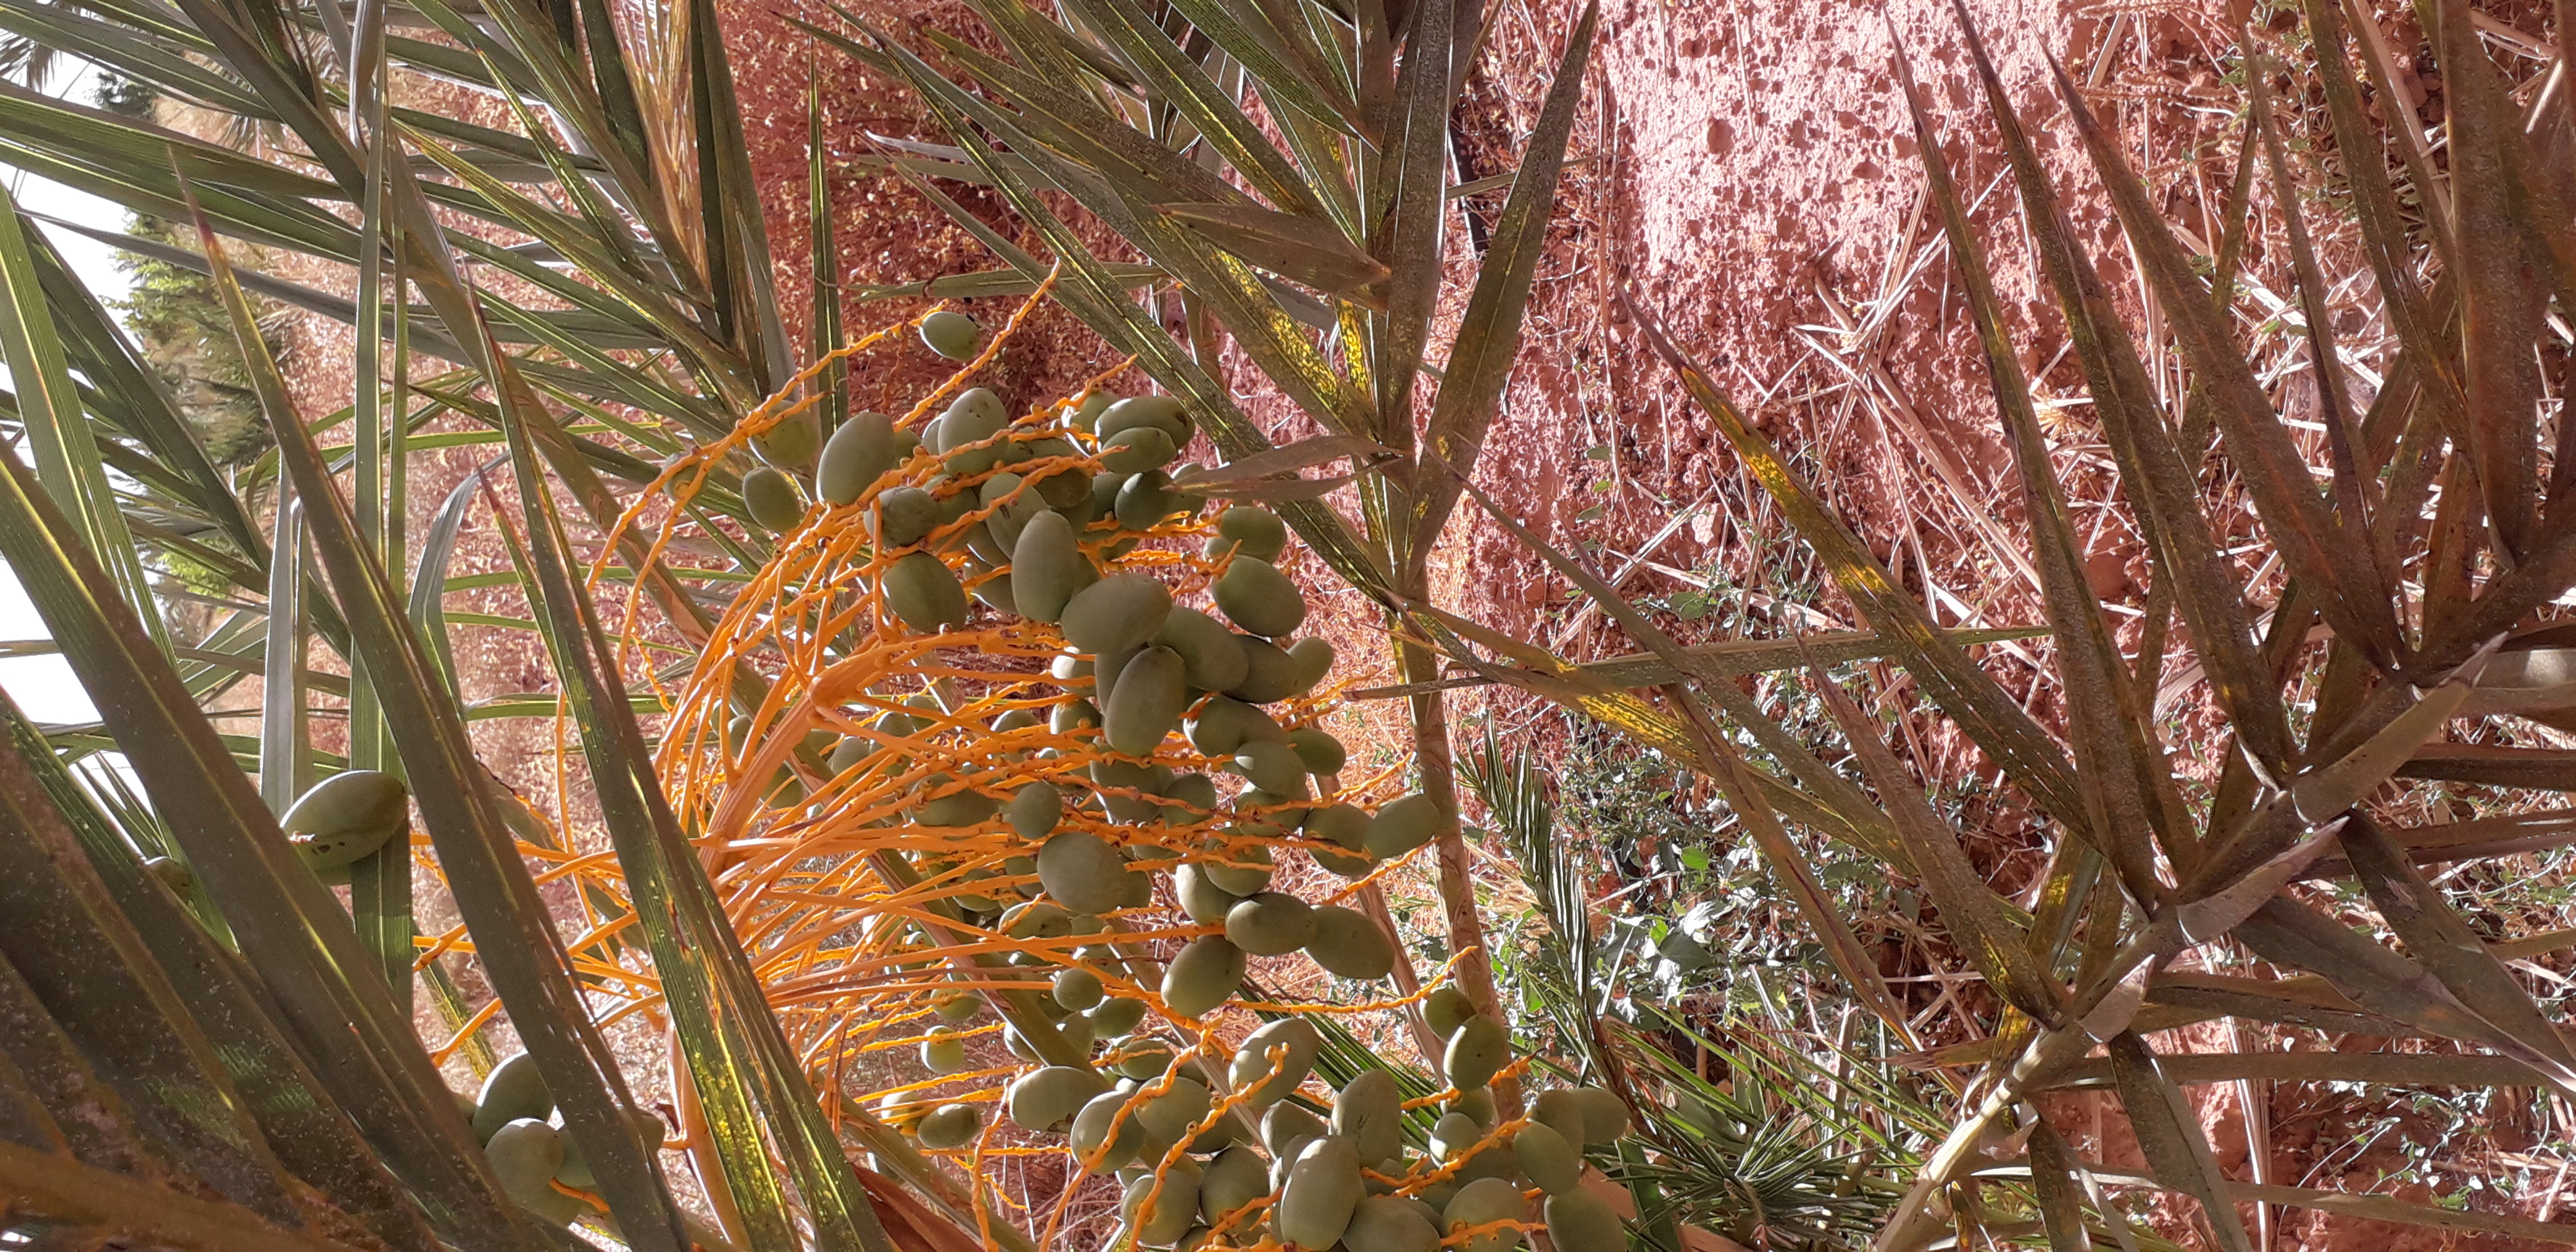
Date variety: Boumajhoul